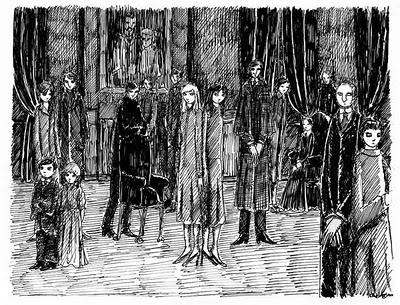
Texture: crosshatched